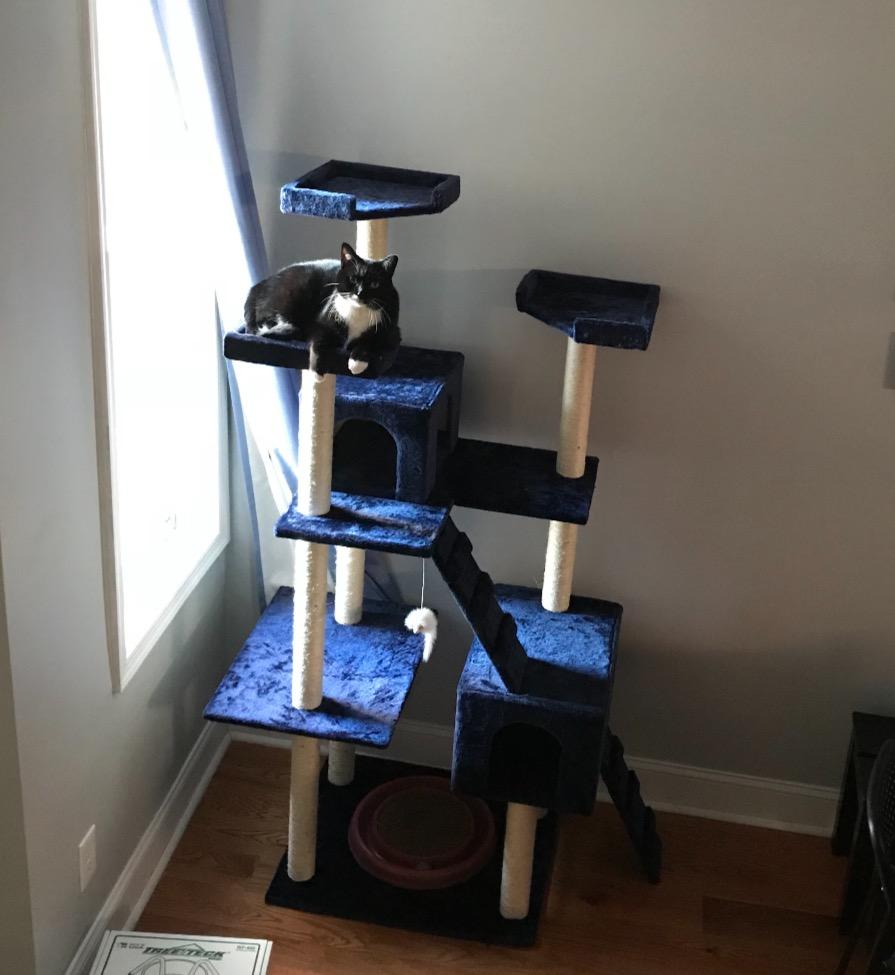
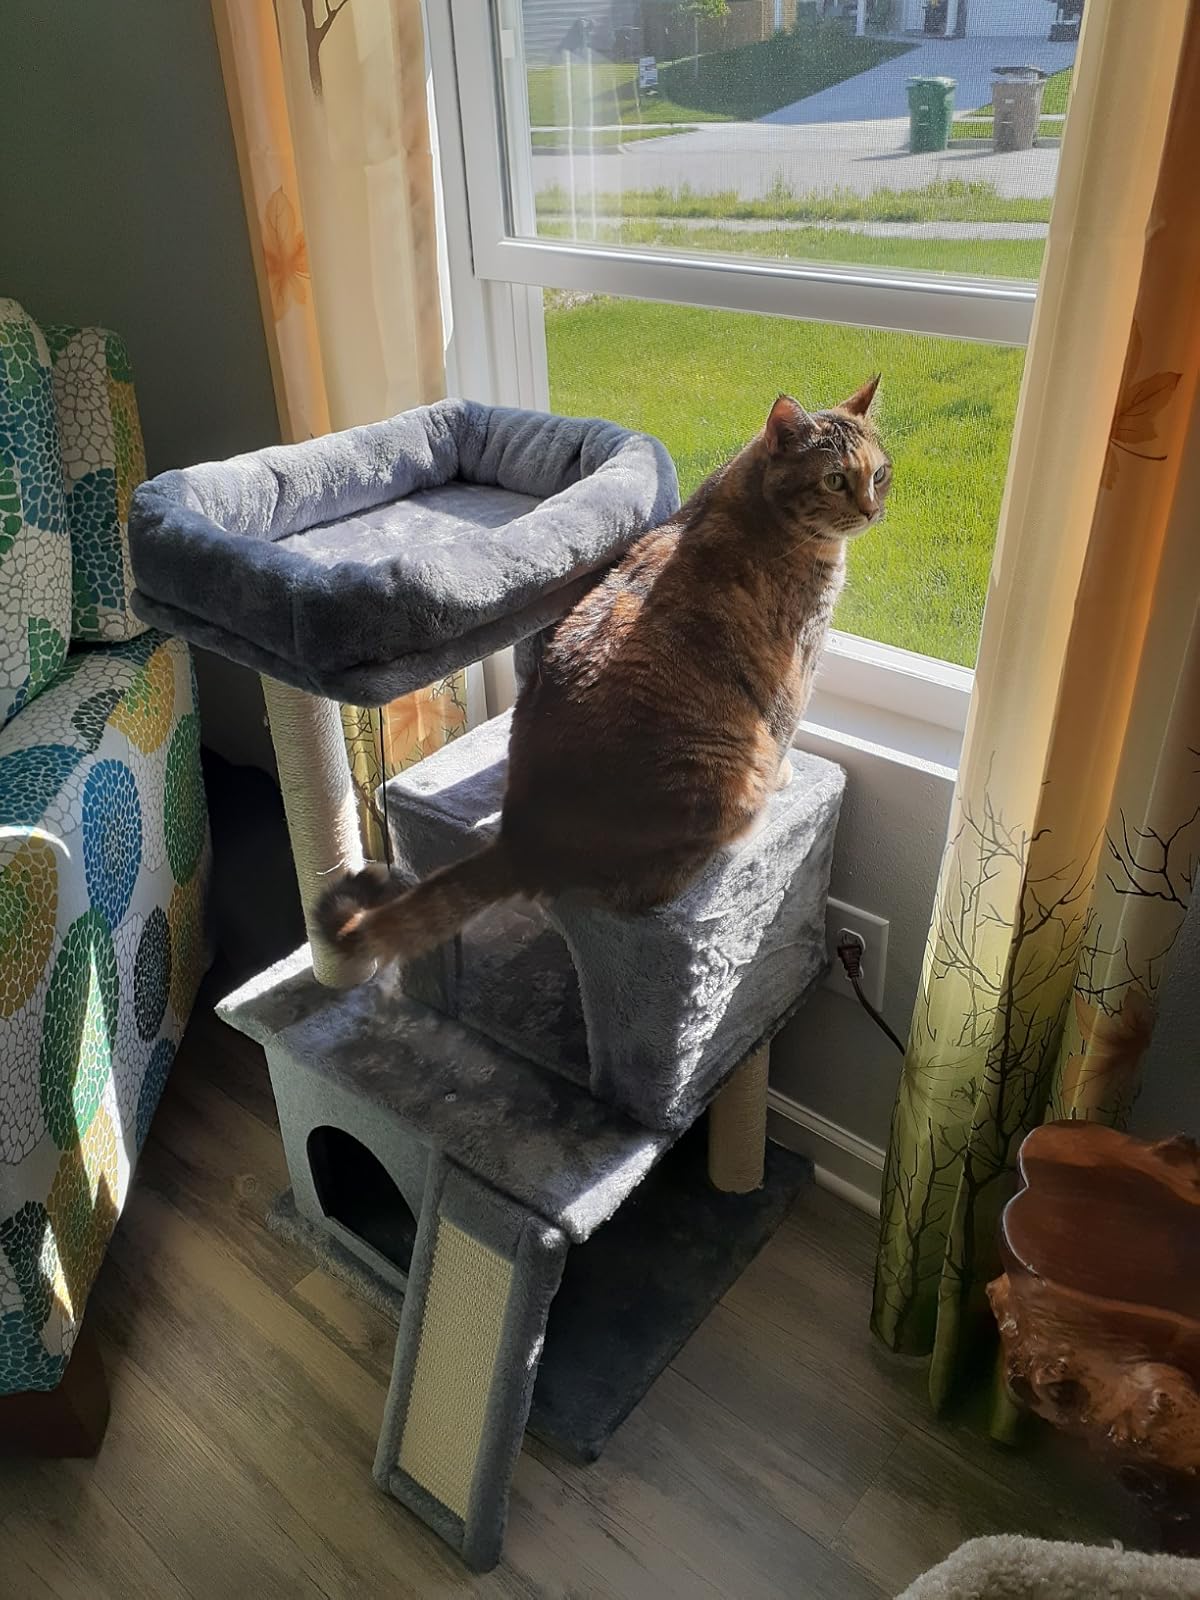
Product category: items_cat tree
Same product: no